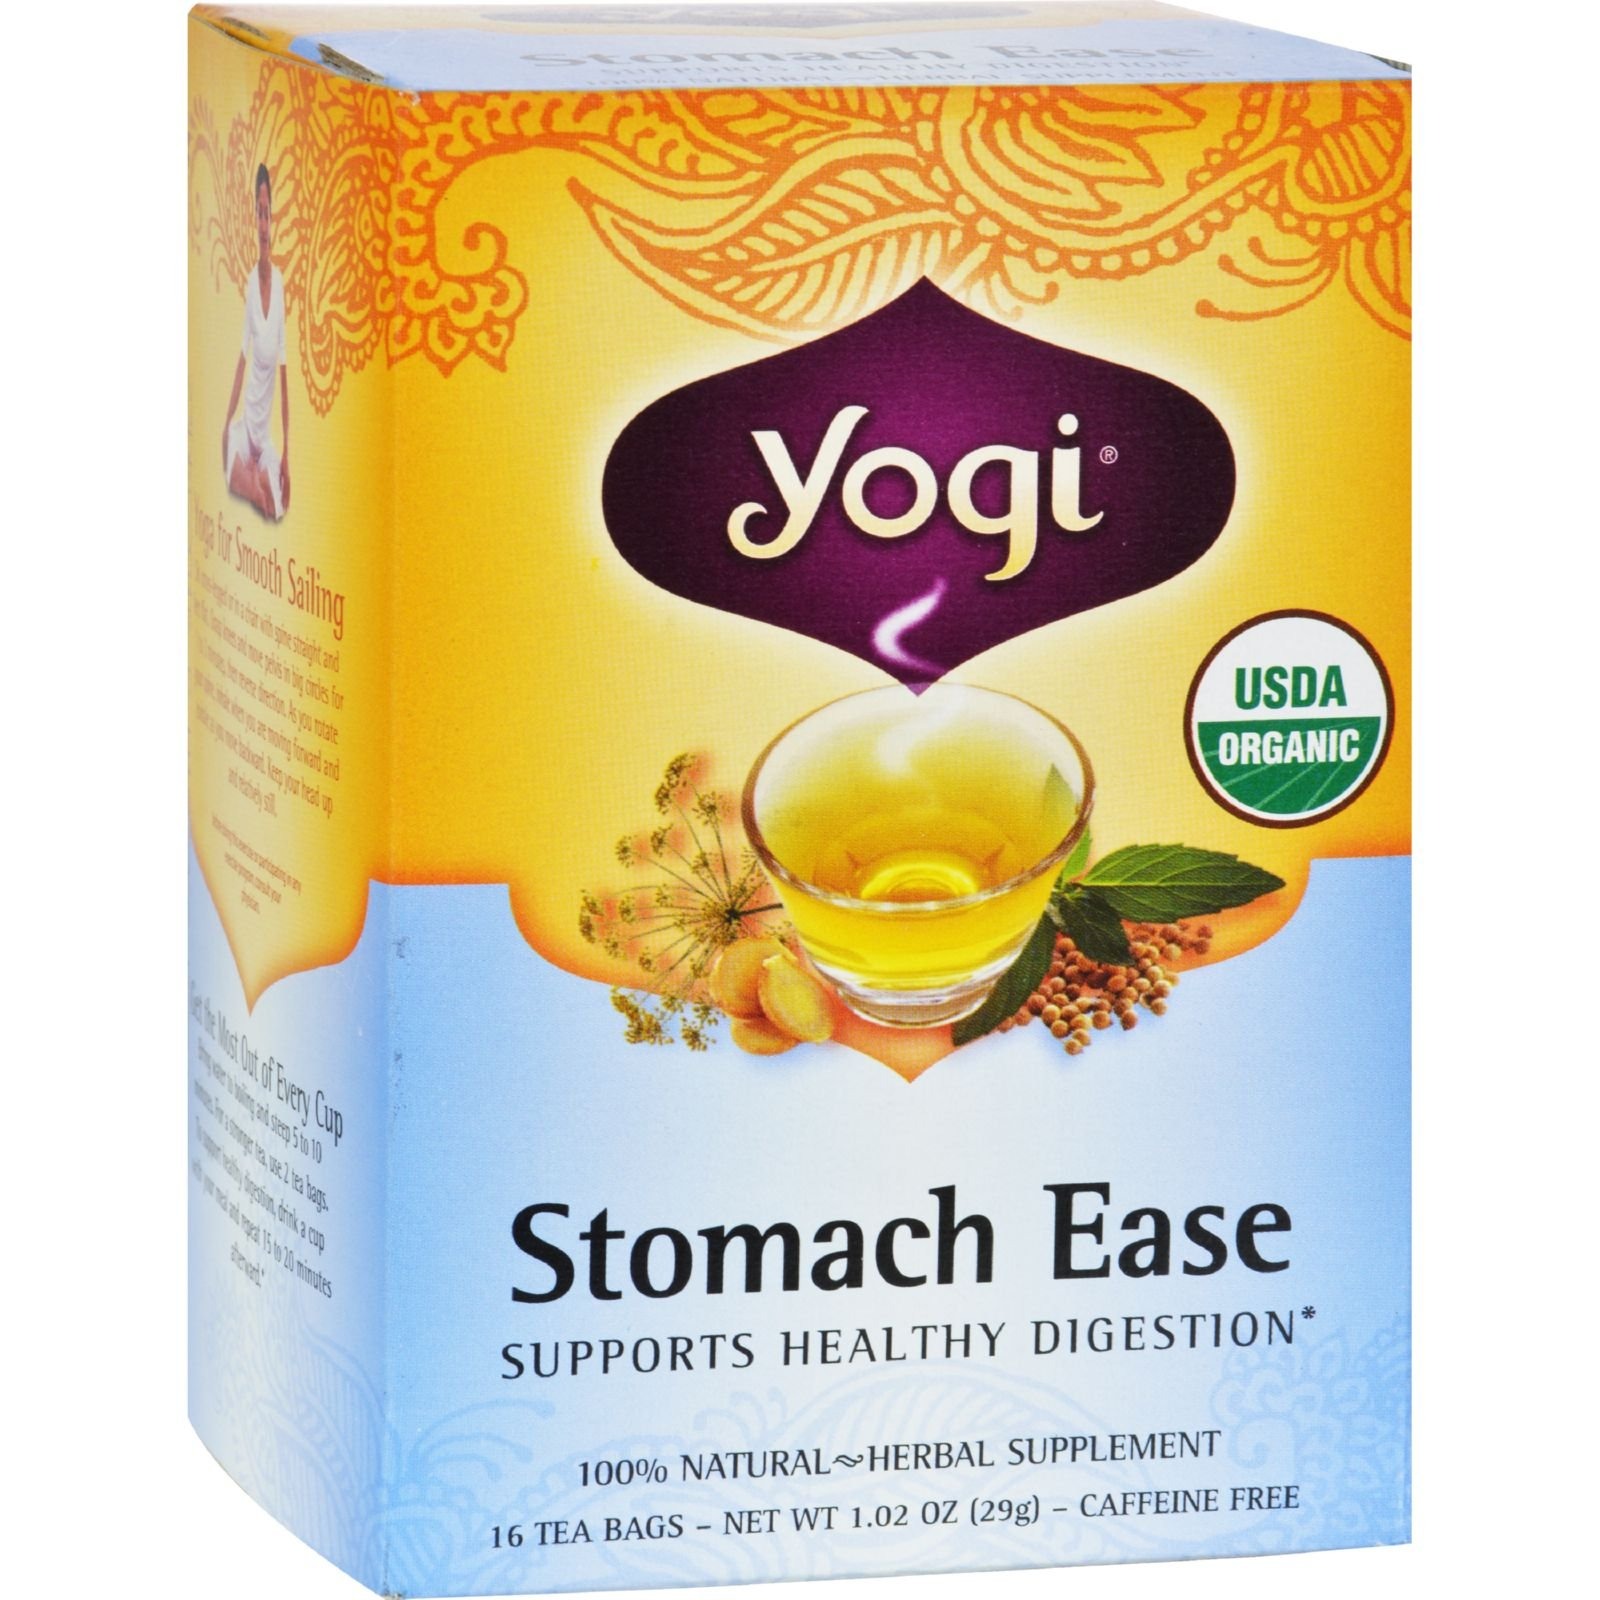
Item Name: Yogi Teas Tea Stomach Ease Org
Value: 1.0
Unit: Count

Price: 4.46